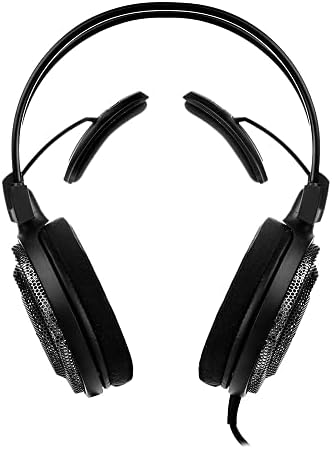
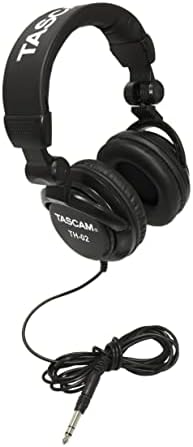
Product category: headphones
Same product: no